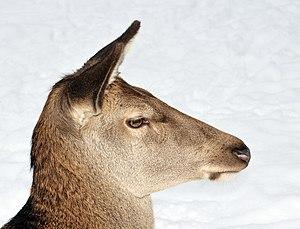
Cerf élaphe
Le cerf élaphe est un grand cervidé des forêts tempérées d'Europe, d'Afrique du Nord, d'Amérique du Nord et d'Asie. Son nom est un pléonasme car « élaphe » signifie déjà « cerf » en grec.